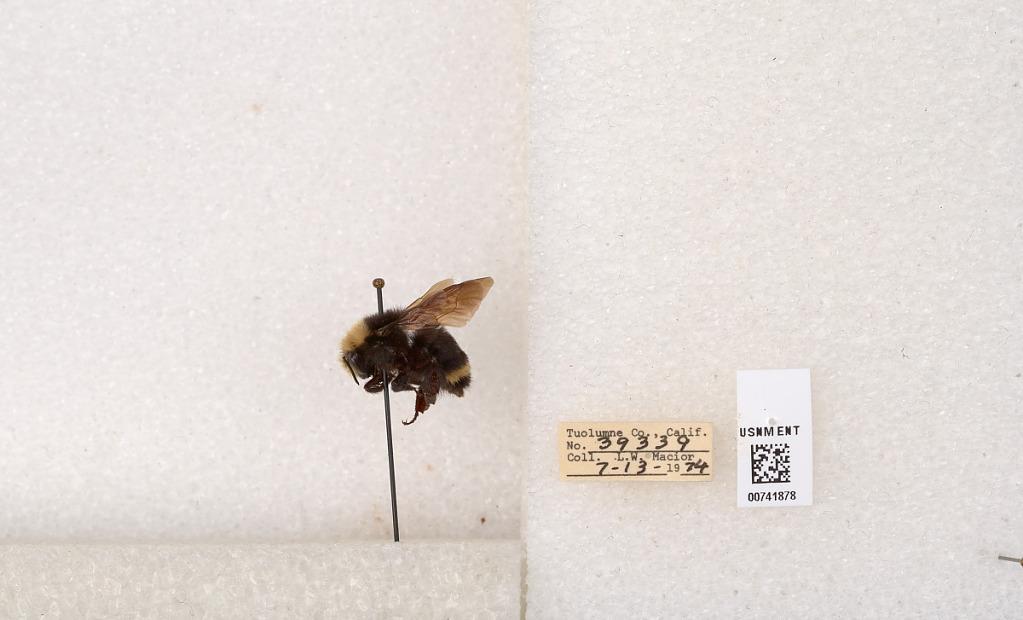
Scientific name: Bombus (Pyrobombus) vosnesenskii Radoszkowski
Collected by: L. Macior
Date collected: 1974-7-13
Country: United States
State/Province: California
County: Tuolumne
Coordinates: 37.9712, -120.228